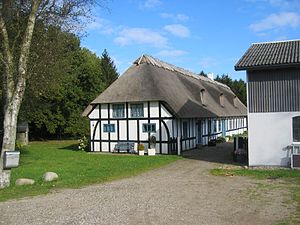
Hvenegaard
Hvenegaard 2008
Hvenegaard på Fyn, en gammel dansk fæstegård.
Hvenegaard er en gammel fæstegård, der kan føres tilbage til 1664, hvor den hørte under herregården Rygaard i Langå ved Ørbæk på Fyn. Gården var beliggende få kilometer sydøst for Ringe i landsbyen Lørup, Ryslinge Sogn, Gudme Herred, Svendborg Amt.